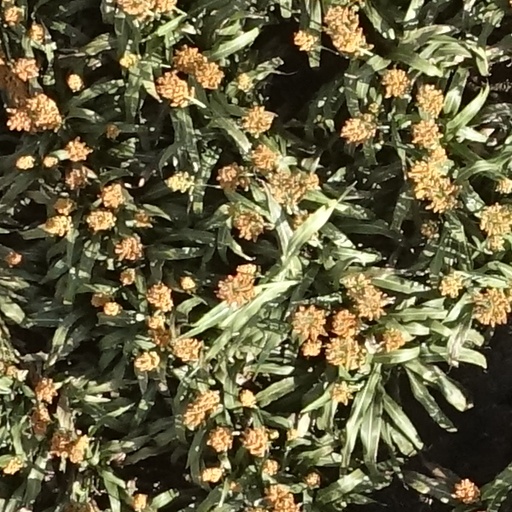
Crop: sorghum